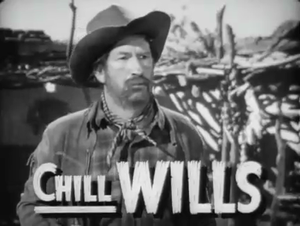
Apache Trail est un film américain réalisé par Richard Thorpe, sorti en 1942.